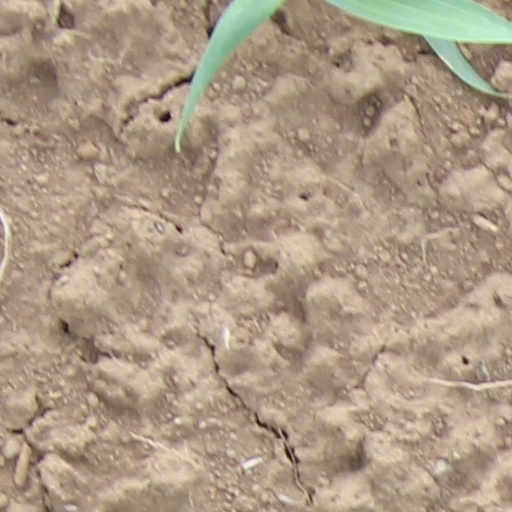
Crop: wheat